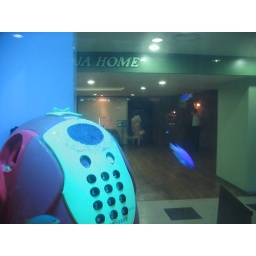
telephone booth with fish swimming in it.